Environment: real
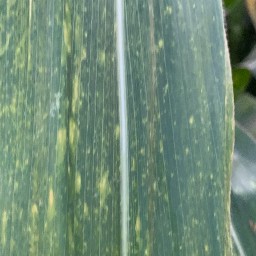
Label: lethal_necrosis